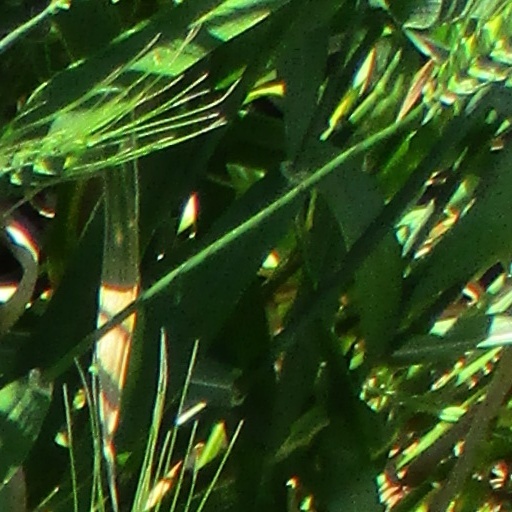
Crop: wheat